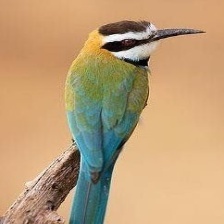
Species: WHITE THROATED BEE EATER
Scientific name: MEROPS ALBICOLLIS
ImageNet parent category: bee_eater